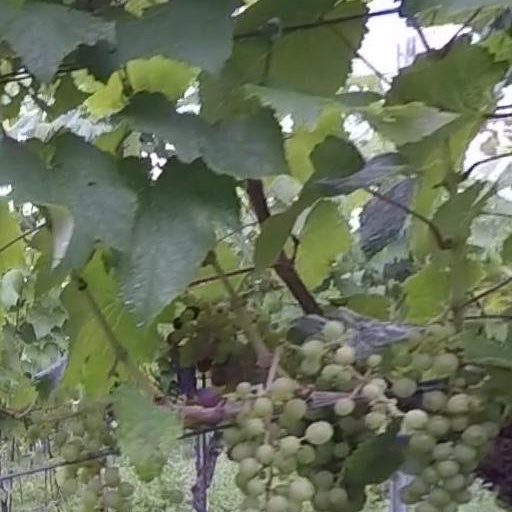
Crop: grape